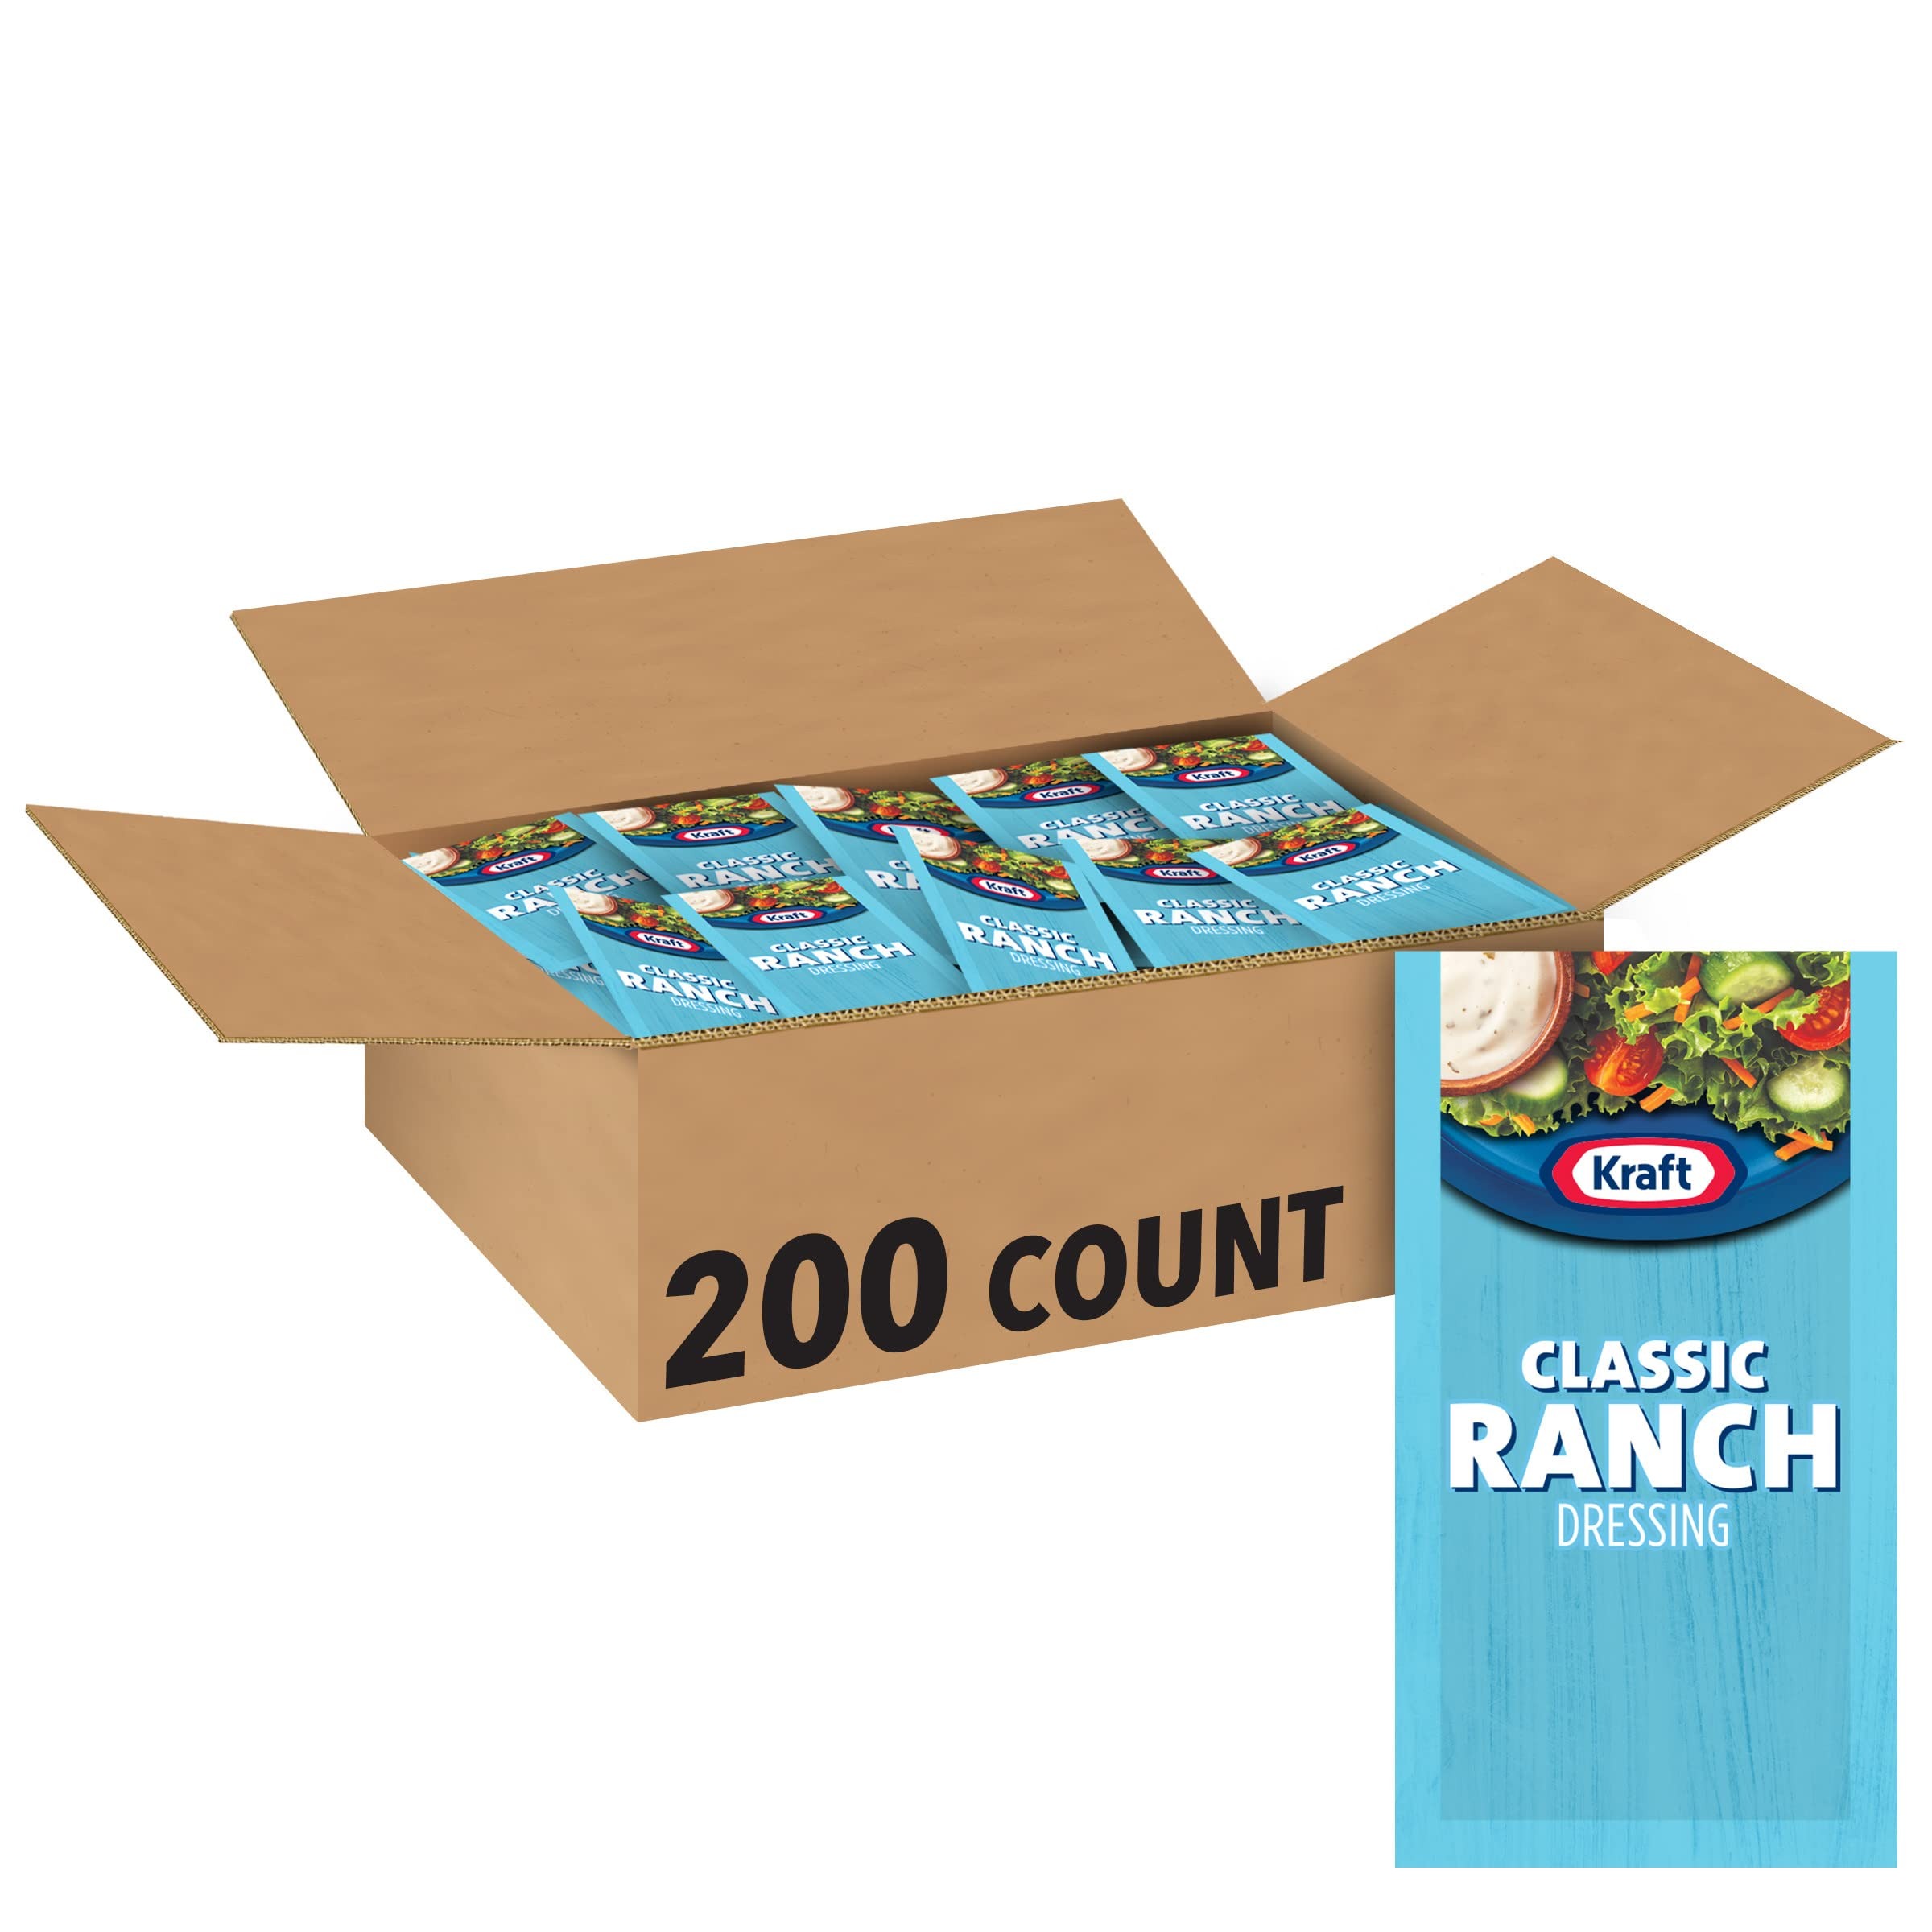
Item Name: Kraft Ranch Single Serve Salad Dressing, 0.44 Ounce (Pack of 200)
Bullet Point 1: KRAFT RANCH SALAD DRESSING PACKETS: 200 0.44 oz single serve packets of Kraft Ranch Salad Dressing
Bullet Point 2: CREAMY & DELICIOUS: With a robust, classic flavor, Kraft Ranch Salad Dressing adds a creamy, delicious kick to your favorite foods
Bullet Point 3: DISTINCTIVE FLAVOR & TEXTURE: Kraft salad dressings offer distinctive and balanced flavor, a consistent, vibrant appearance and a thick, rich texture
Bullet Point 4: DELICIOUS INGREDIENTS: Made with egg yolks, oil, vinegar, garlic, buttermilk, onions and other natural flavors and spices
Bullet Point 5: SERVED WITH MANY DISHES: Kraft dressing is served with many American dishes as well as other cuisines around the world
Bullet Point 6: VERSATILE: Traditionally served with green vegetable salads, the dressing can also be used as a topping for sandwiches, burgers, and grilled meat or as a dipping sauce for chicken wings, vegetables, nuggets, fries, and more
Bullet Point 7: SINGLE-SERVE PACKETS: Single-serve packets (200 per case) are ideal for takeout or self-service condiment or salad bars; easy and controlled application with a conveniently portable design
Bullet Point 8: IDEAL FOR COMMERCIAL USE: Great for restaurants, cafeterias, concession stands, commercial kitchens, delivery or take out food service
Value: 88.0
Unit: Ounce

Price: 29.59